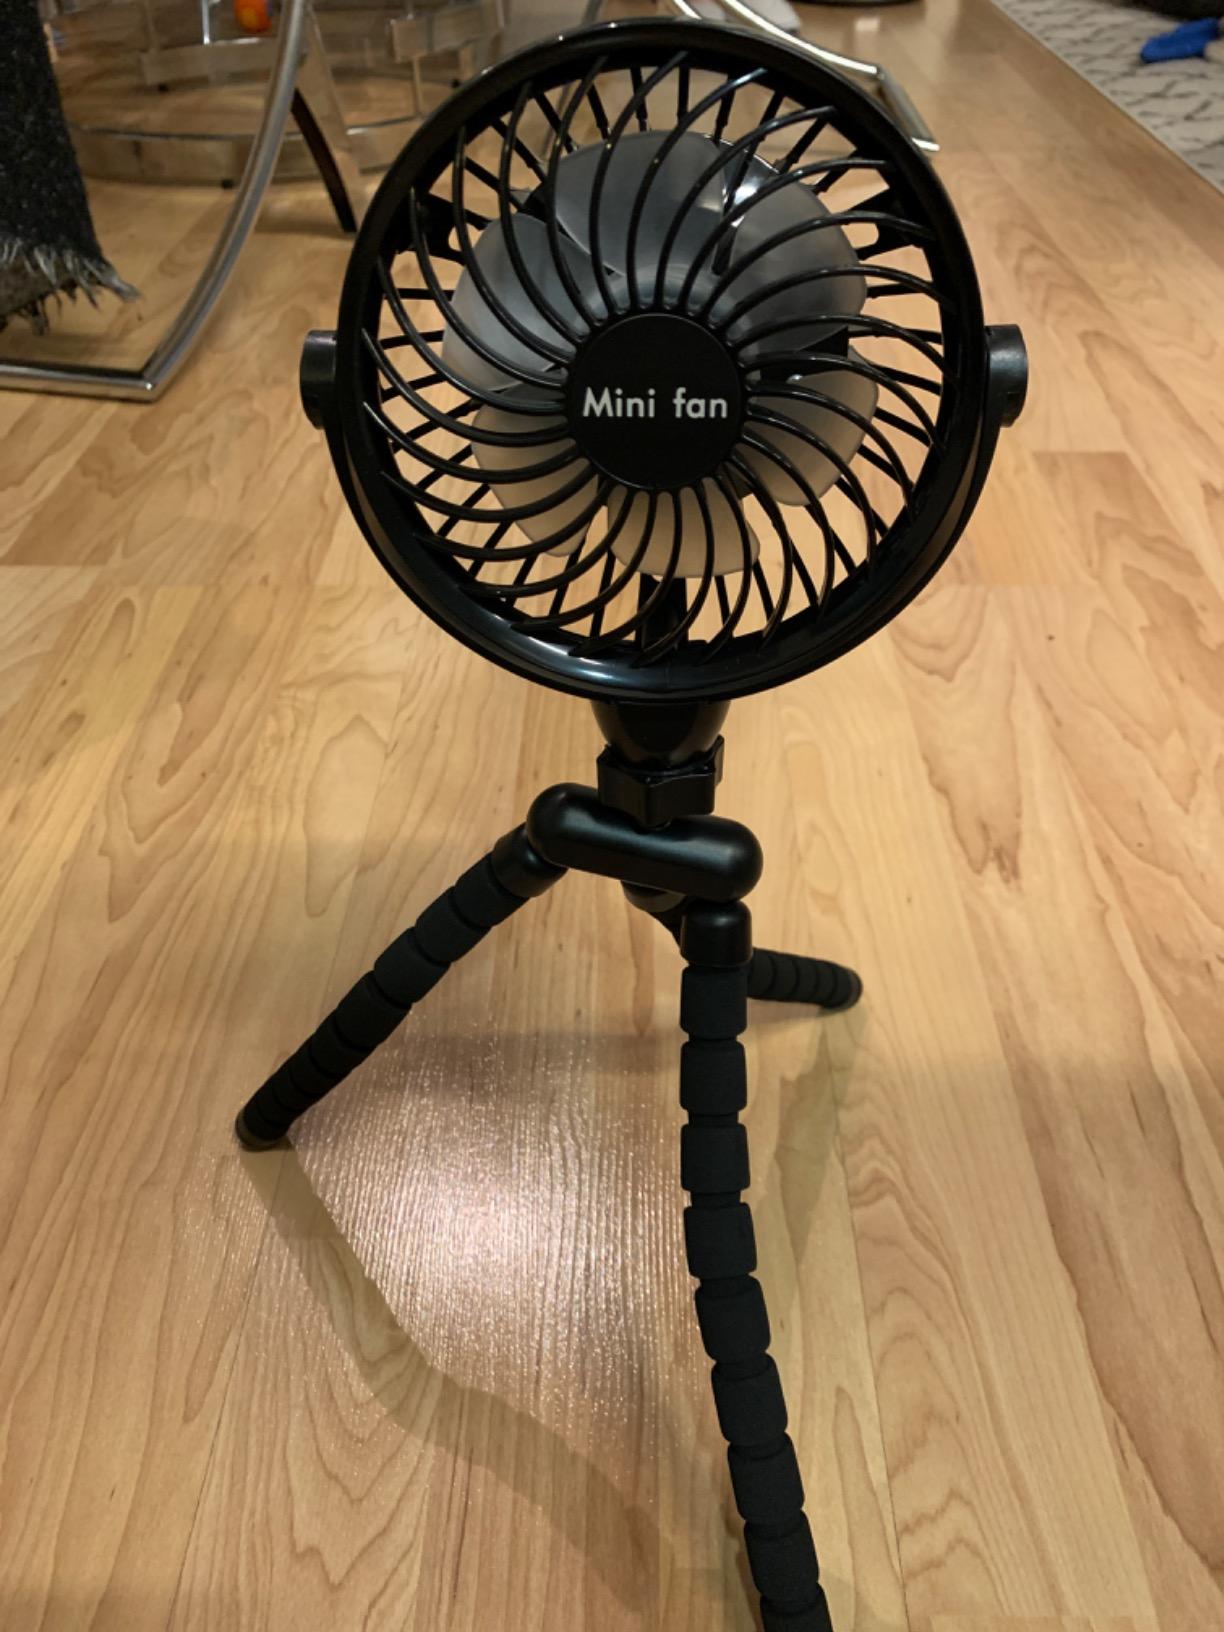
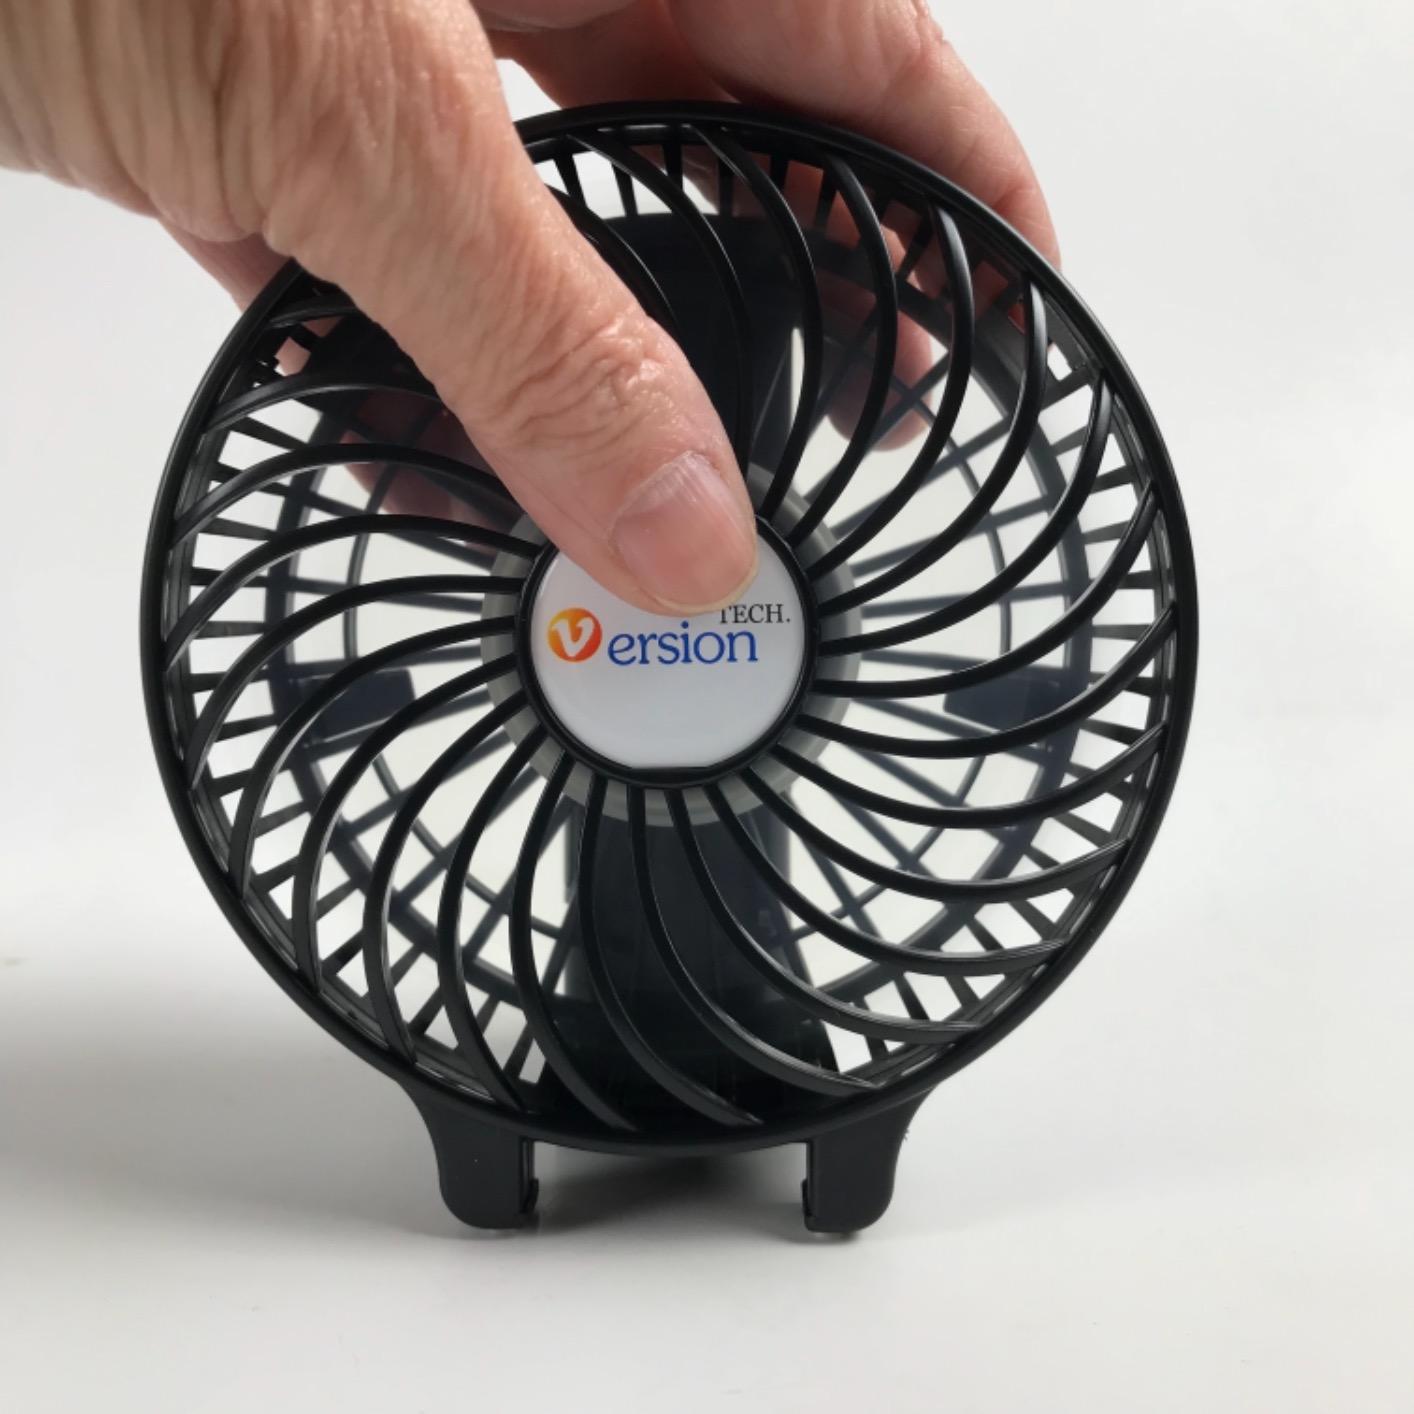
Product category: fan
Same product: no